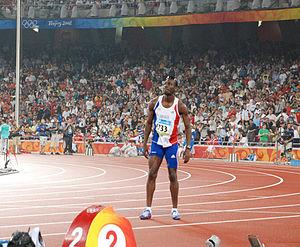
Leslie Djhone après l'arrivée du 400m des Jeux Olympiques de Pékin, où il prend la 5e place, le 21 août 2008 au nid d'oiseau
Leslie Djhone, né le 18 mars 1981 à Abidjan en Côte d'Ivoire, est un athlète français spécialiste du 400 mètres. Il est le détenteur du record de France du 400 m et le codétenteur de celui du relais 4 × 400 mètres. Il est membre du GIFA.
Pour sa 26ᵉ participation à des Jeux d'été, l'équipe de France olympique a remporté 43 médailles aux Jeux olympiques d'été de 2008 à Pékin, se situant au 10ᵉ rang du tableau des médailles par nations. La délégation française, amenée par son porte-drapeau, le canoéiste Tony Estanguet, était composée de 323 athlètes. La Commission nationale du sport de haut niveau a validé la liste définitive le 28 juillet.